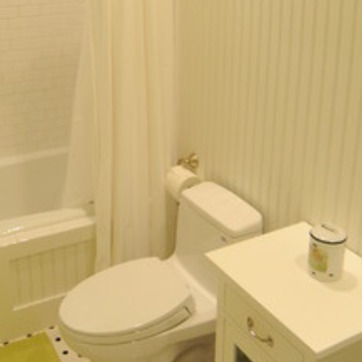
Material: paper